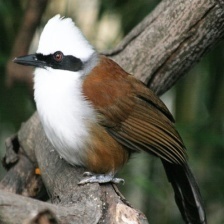
Species: SAMATRAN THRUSH
Scientific name: MYOPHONUS CASTANEUS